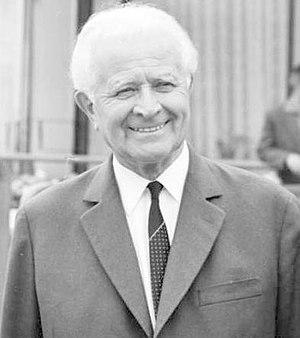
Ludvík Svoboda, né le 25 novembre 1895 à Hroznatín en margraviat de Moravie et mort le 20 septembre 1979 à Prague, est un militaire et homme d'État tchécoslovaque. Il s'est illustré au cours des deux guerres mondiales et est devenu plus tard président de la République socialiste tchécoslovaque.